Andrea Van de Kamp

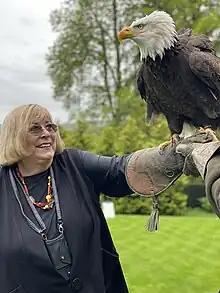
Andrea Van de Kamp with eagle

Andrea Van de Kamp (nee Fisher) is a Los Angeles businesswoman, philanthropist, fundraiser and civic leader. As chair of the operating committee of the city’s Music Center, she is credited with shepherding the Walt Disney Concert Hall to completion in 2003.